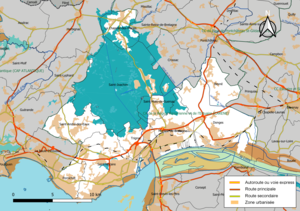
Carte géographique de la Communauté d'agglomération de la Région Nazairienne et de l'Estuaire, département de la Loire-Atlantique, France. Composition au 1er janvier 2019.
La communauté d'agglomération de la Région Nazairienne et de l'Estuaire, souvent désignée par son acronyme la CARENE, est une intercommunalité française, située dans le département de la Loire-Atlantique.